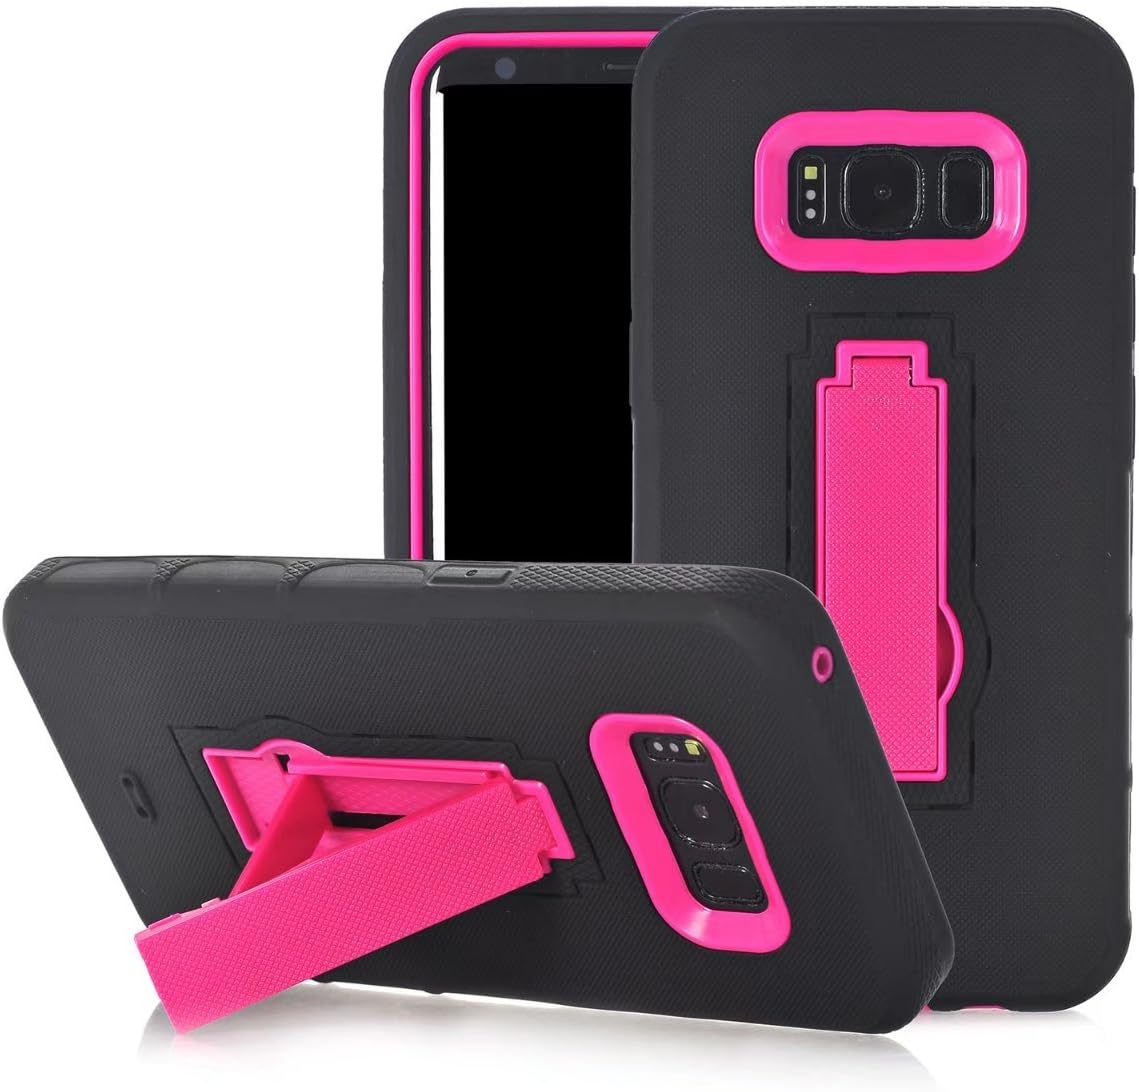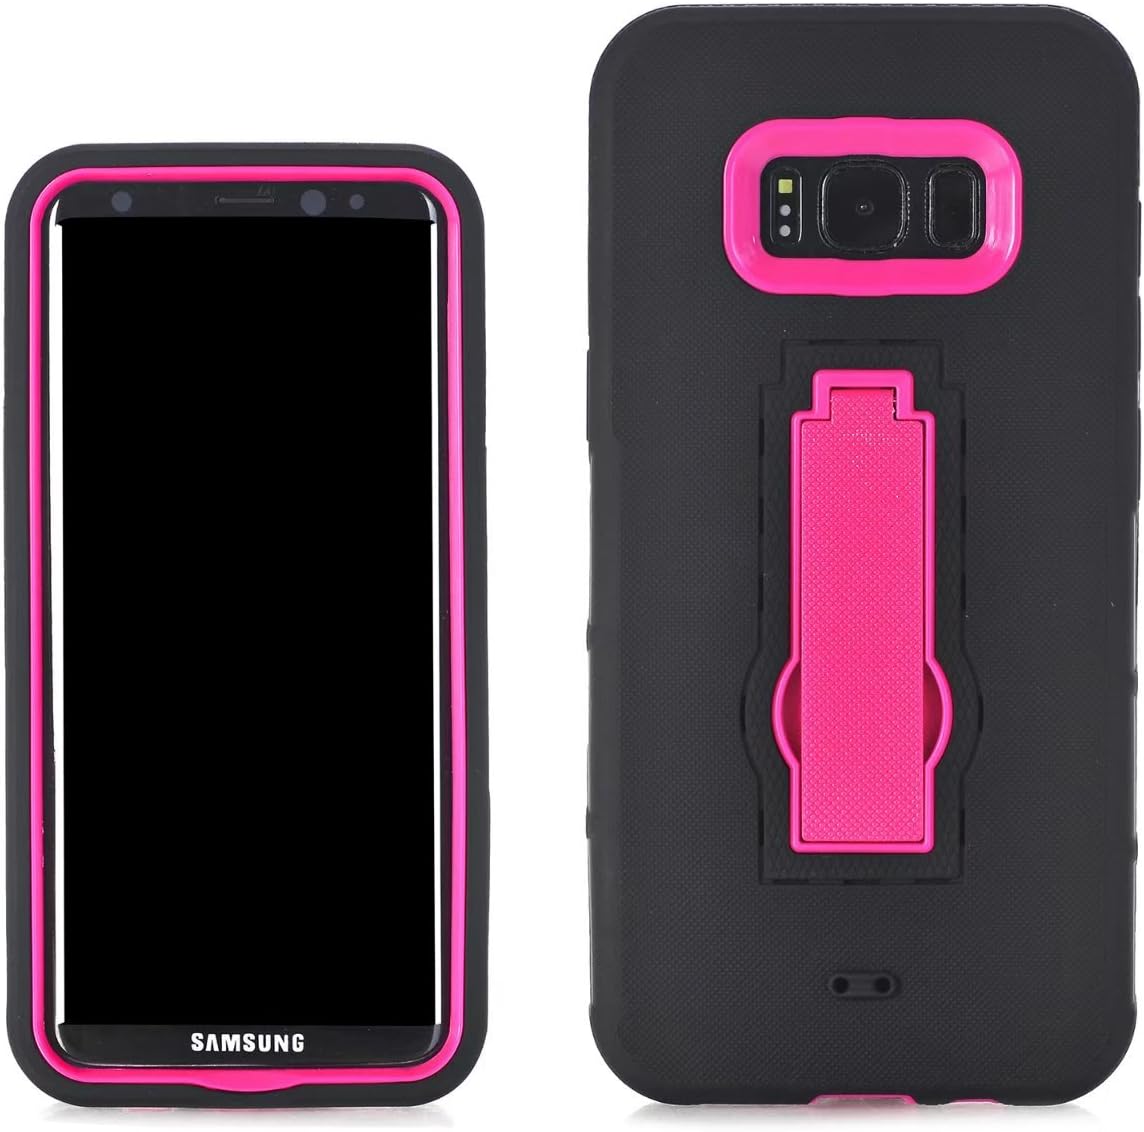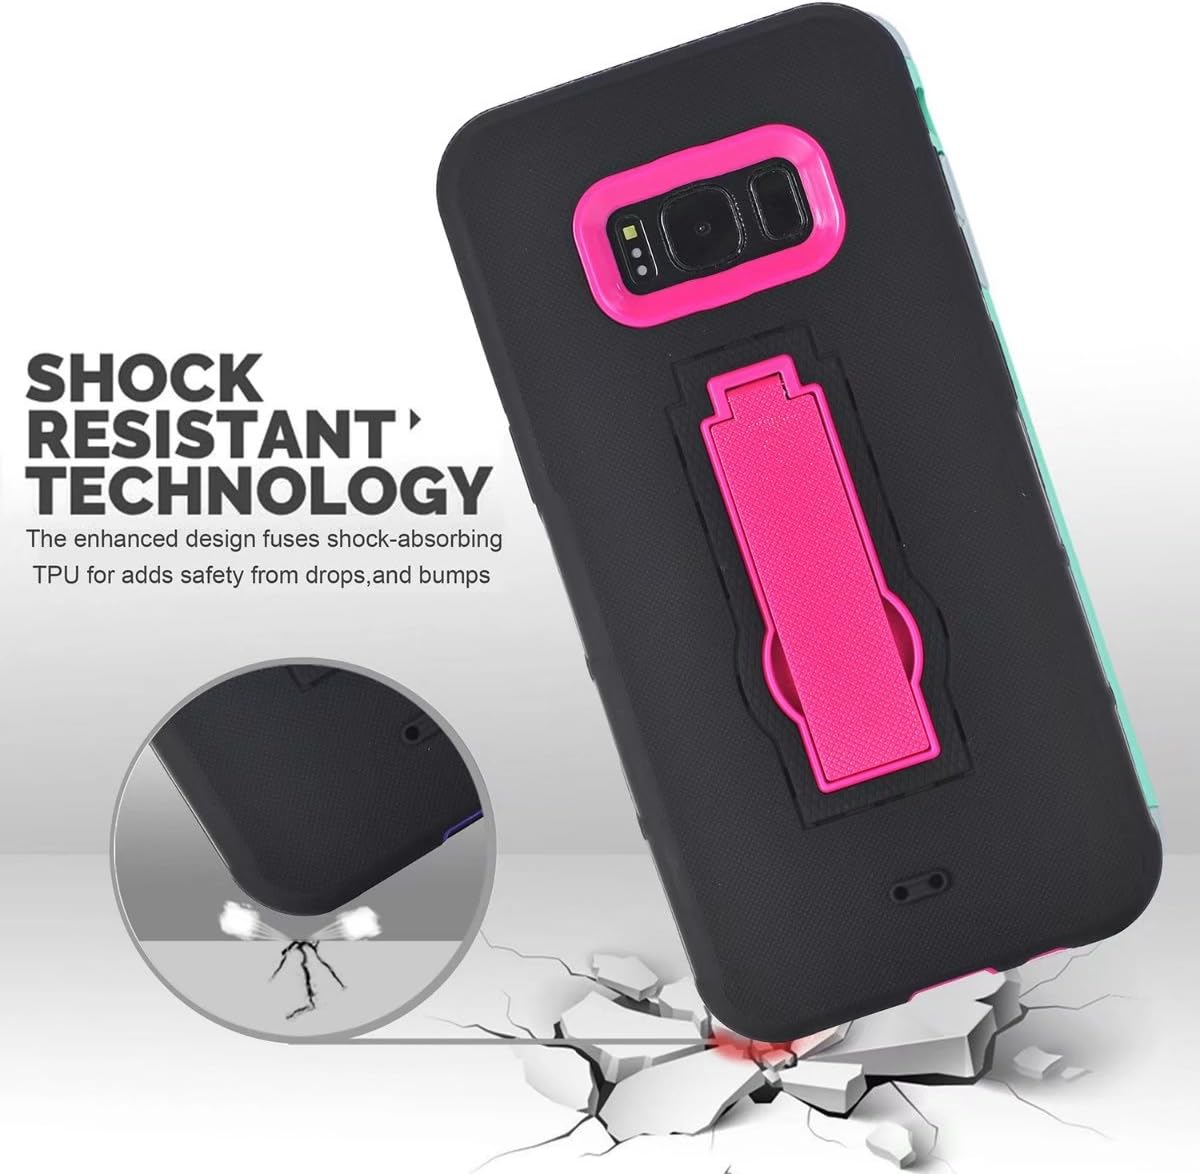
S8 case,Galaxy S8 Kickstand Case,3in1 Shield Series Heavy Duty Hybrid Hard PC Soft Silicone Combo Hybrid Defender High Impact Body Armor Box Case for Samsung Galaxy S8(Black+Pink)
Category: Cell Phones & Accessories
Compatible with Galaxy S8 Case, Release allowing full access to touchscreen, camera, buttons, and ports. NOT COMPATIBLE any other Phone models. Note:Screen Protector Not Included We concentrate more on quality of each product.but do high-quality products and quality service is our pursuit, we are adhering to the production of the most outstanding products, but also to give you the most favorable price.
Features: Specially designed for Galaxy S8 Case,100% new high quality Ultra convenient! very durable. Simple, elegant, functional, the Case features a refined design, vibrant colors, and lasting protection comfortable, easy to carry,Full access to all ports and buttons. | Hybrid high impact combo to make your Phone looks fashion. Hybrid Case with Leightweight | Brand new hard plastic TUFF case outter soft silicon gel silicone skin. | Hidden bracket without increasing thickness of phone case, keep the bracket inside, which combined classes made processing on the back and invisible bracket inside, for thinner, more convenient and more intimate case. | Design make your Samsung Galaxy S8 phone more attractive and provides the maximum protection against scratches and scuffs.